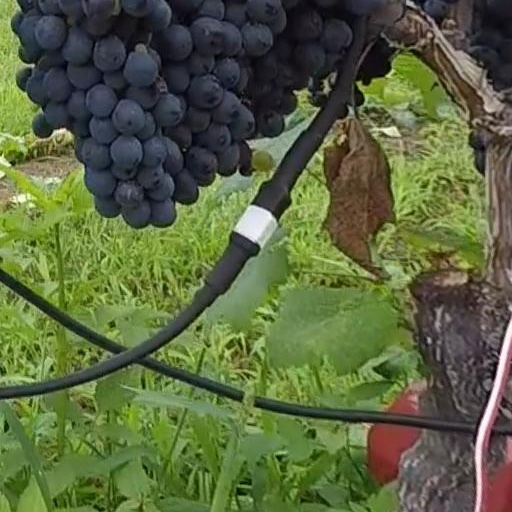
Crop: grape